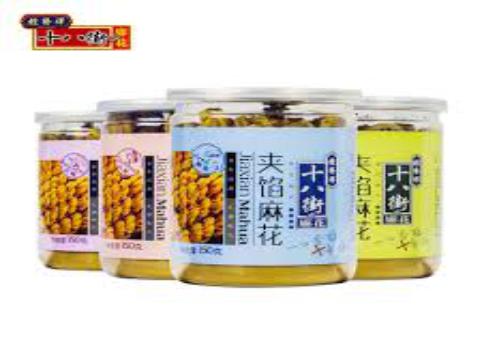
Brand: GuiFaXiangShiBaJie
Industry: Food